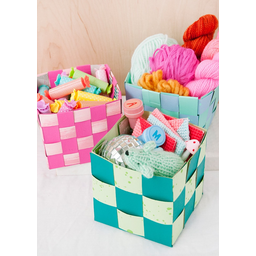
Label: cardboard